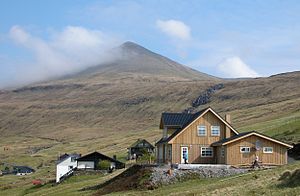
Sandavágur / Galleri
Sandavágur er en bygd på den sydlige del af øen Vágar, Færøerne. Sandavágur ligger, som navnet antyder, ved enden af en bugt med sandstrand. Byens erhvervsliv er domineret af fiskeproduktion og havfiskeri med trawlere.